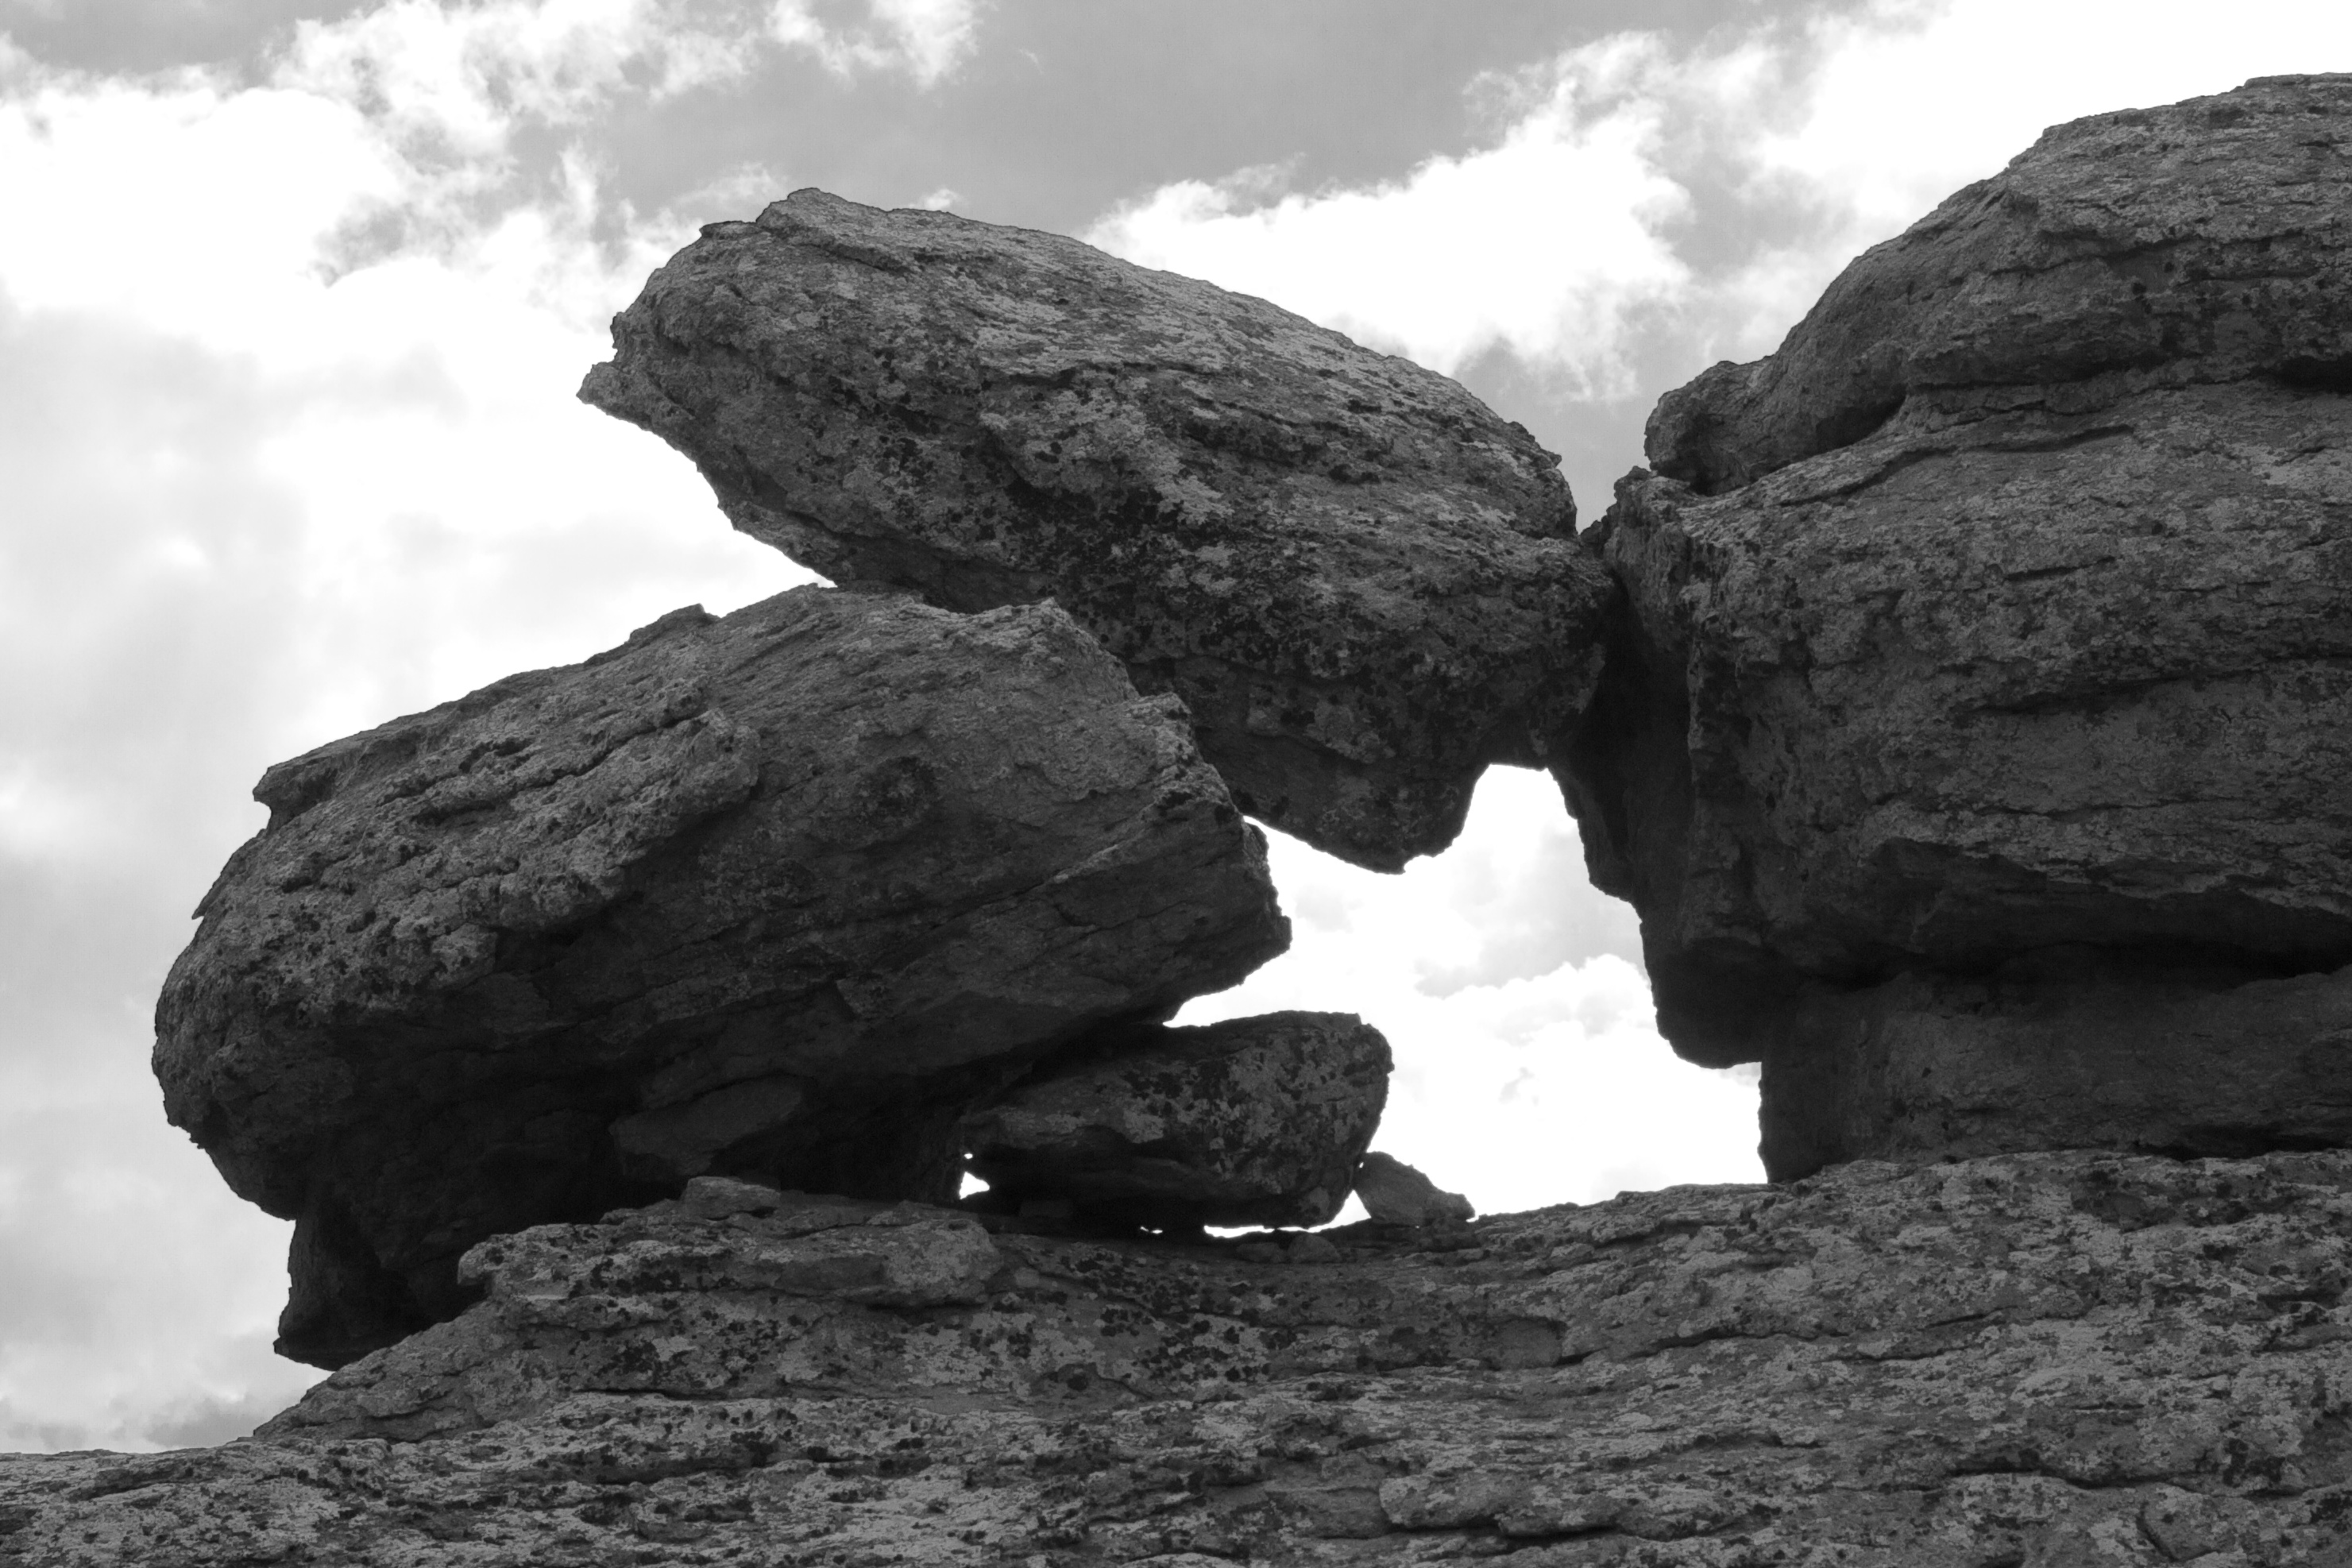
sea, coast, rock, mountain, black and white, formation, cliff, monochrome, terrain, material, geology, boulder, monolith, monochrome photography